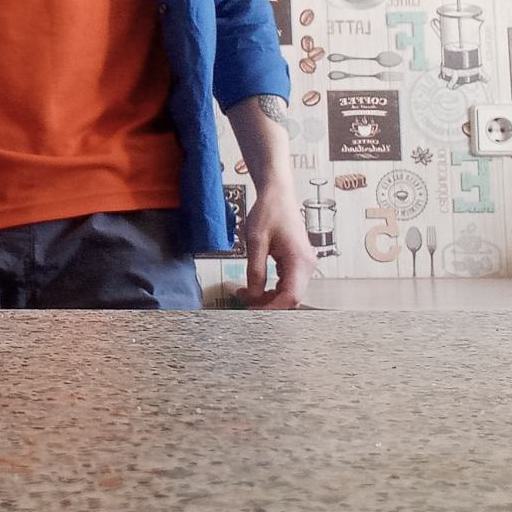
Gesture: no_gesture